Northern and Southern dynasties (Vietnam)

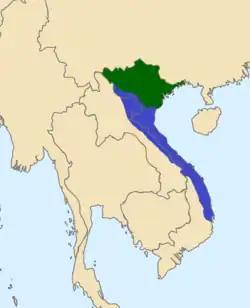
Map of the Northern and Southern dynasties circa 1570 showing the Mac in control of the Red River Delta to the north, and the Nguyễn - Trịnh alliance in control of the Thanh-Nghệ-Thuận-Quảng to the south

The Northern and Southern dynasties (Chữ Hán: ) in the history of Vietnam, spanning from 1533 to 1592, was a political period in the 16th century during which the Mạc dynasty (Northern dynasty), established by Mạc Đăng Dung in Thăng Long, and the Revival Lê dynasty (Southern dynasty) based in Tây Kinh were in contention. For most of the period, these two dynasties fought a lengthy war known as the Lê–Mạc War.